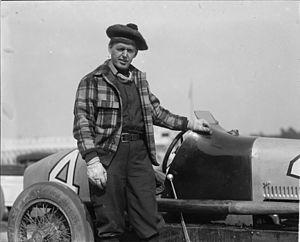
Tommy Milton était un pilote automobile américain.